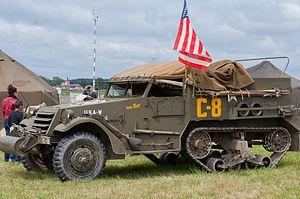
AirExpo 2014 - Iron Butt